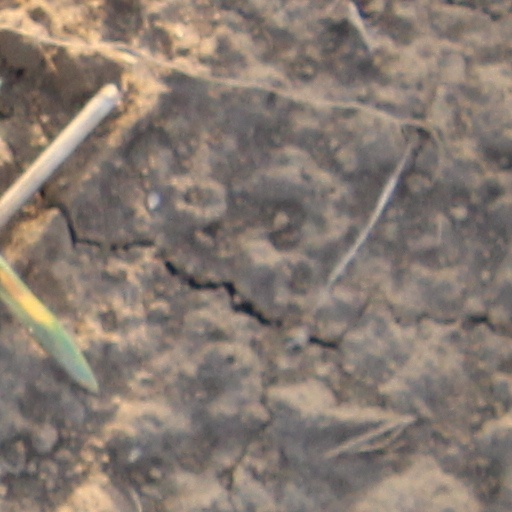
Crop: wheat